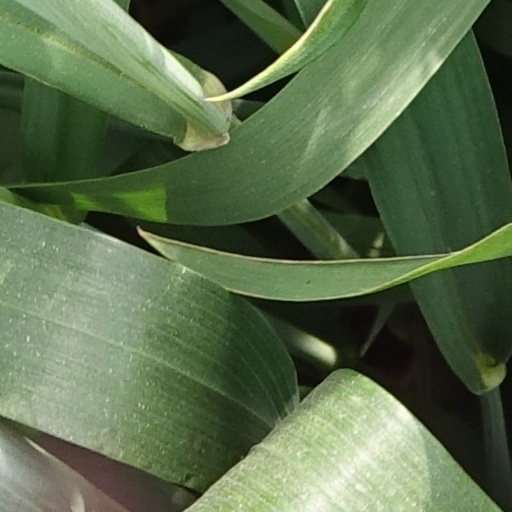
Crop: wheat